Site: brandenburg
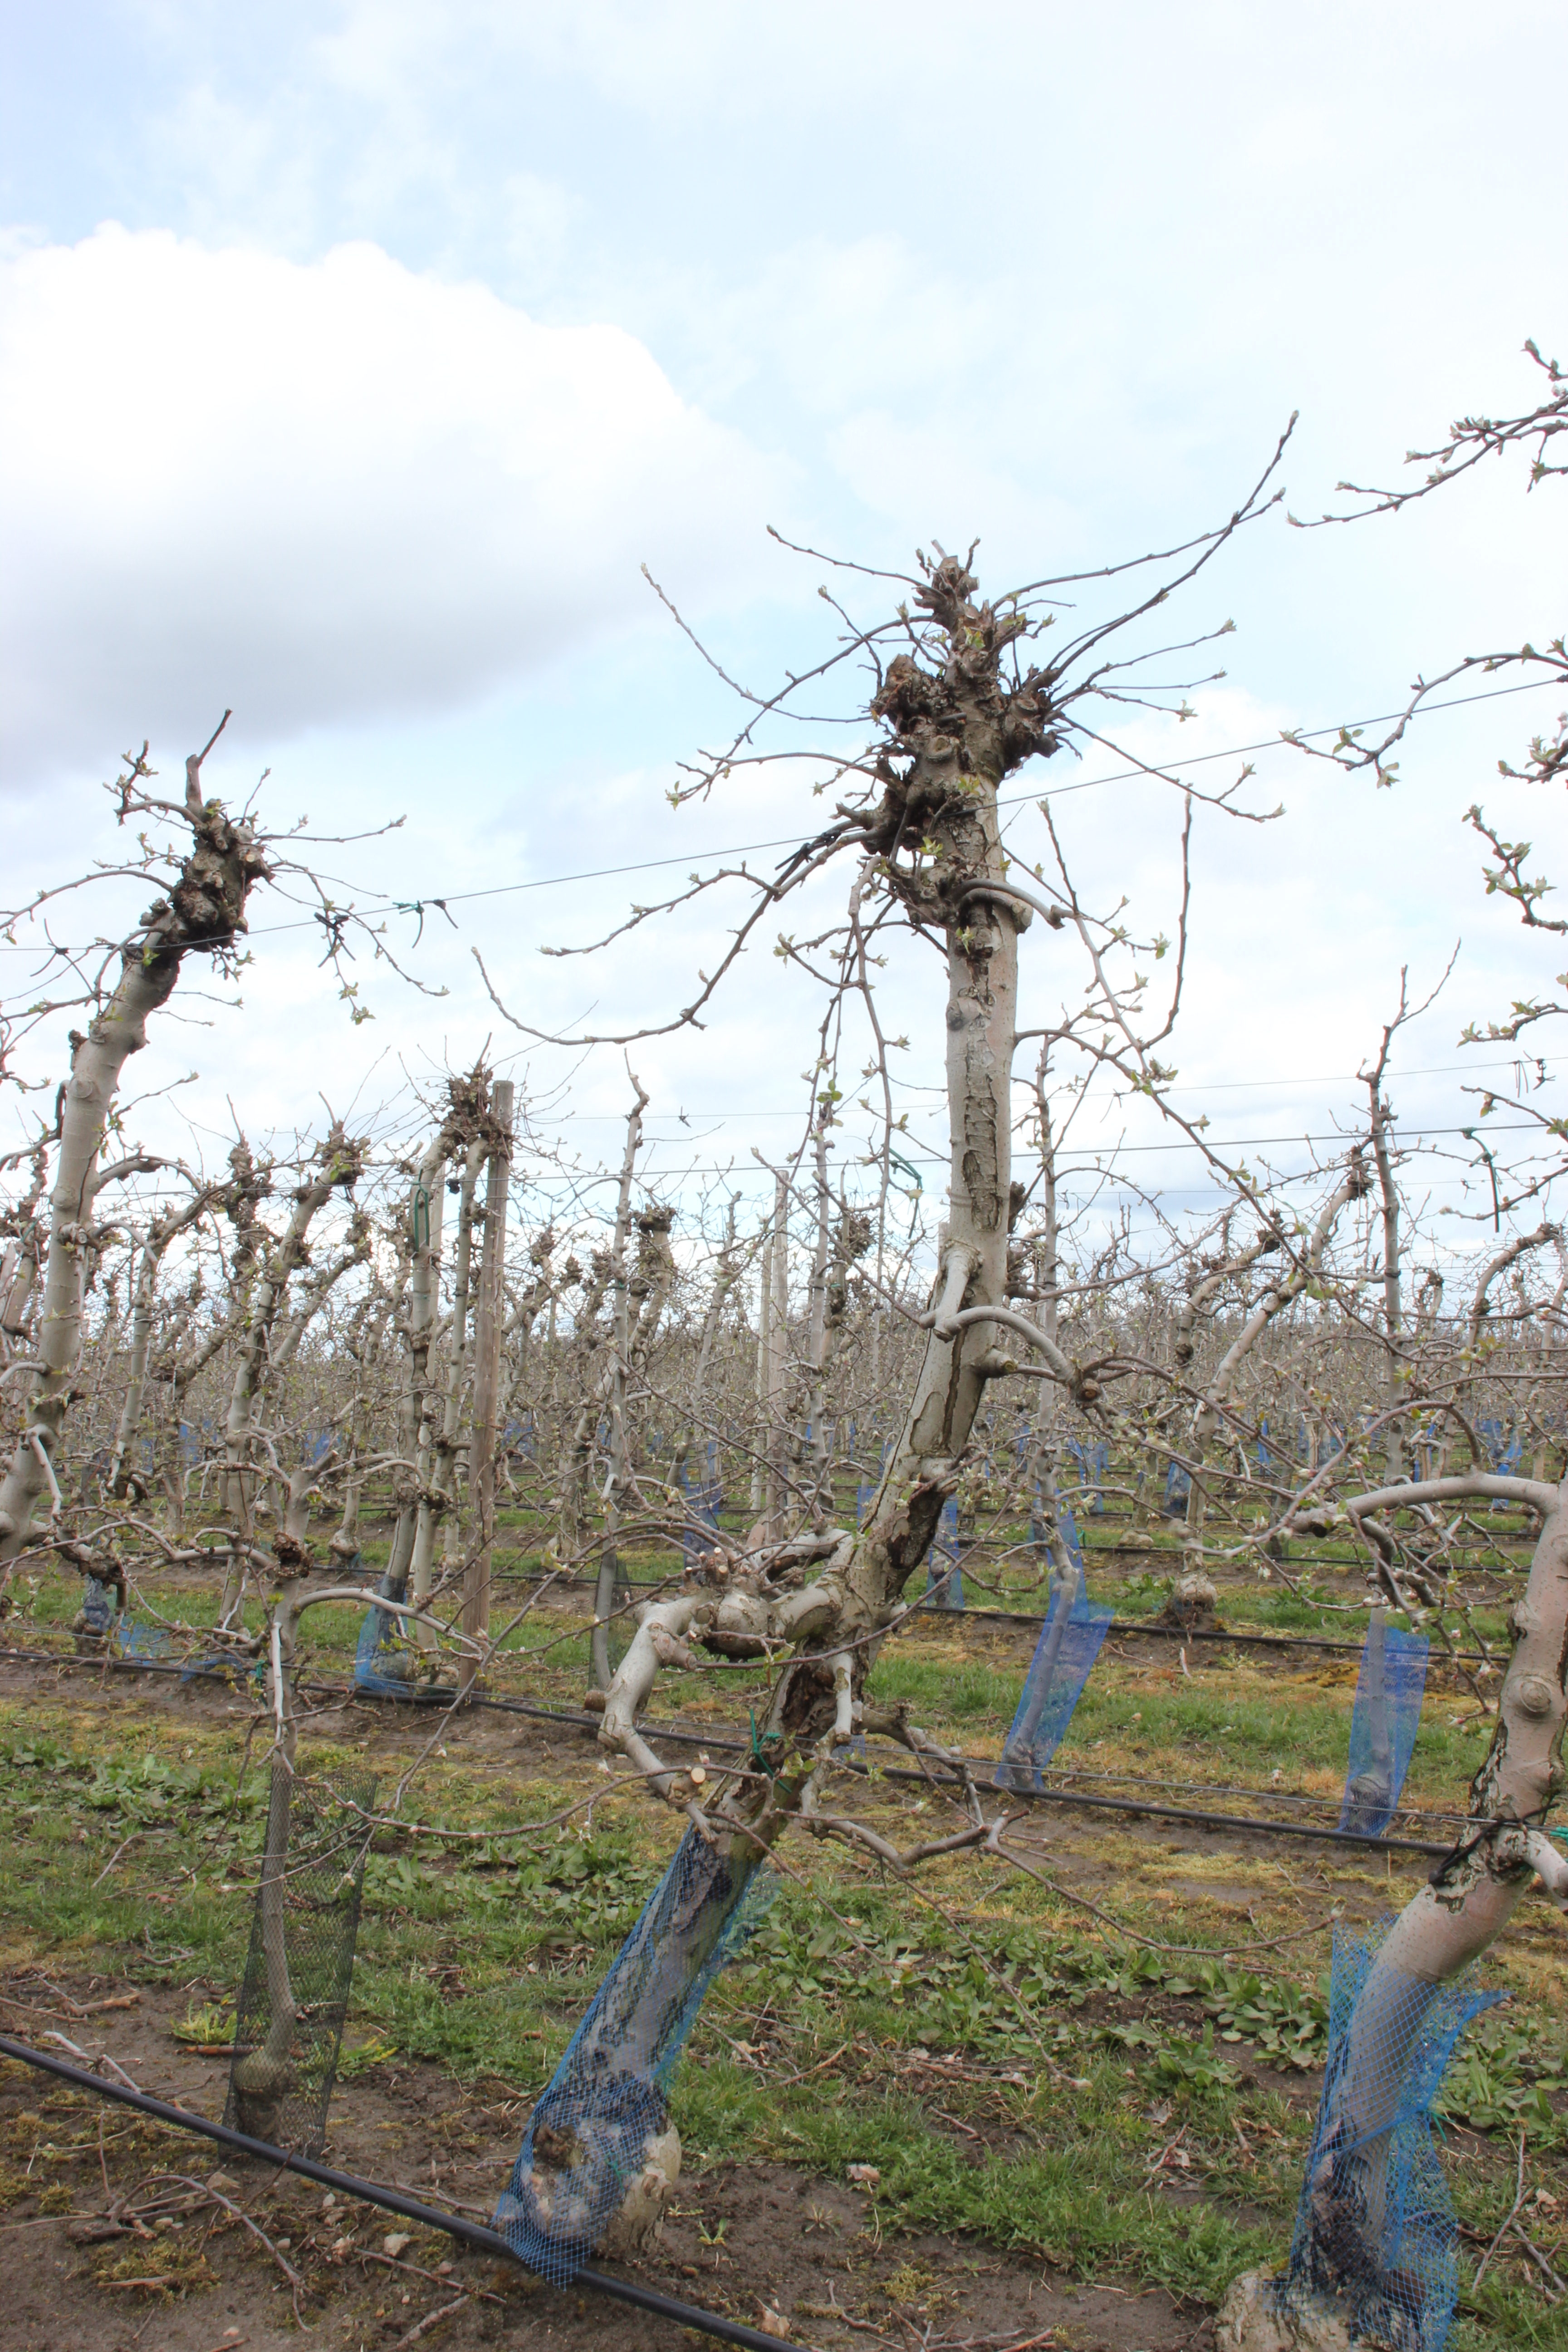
Growth stage (BBCH 55): Inflorescence emergence